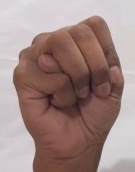
ASL sign: M